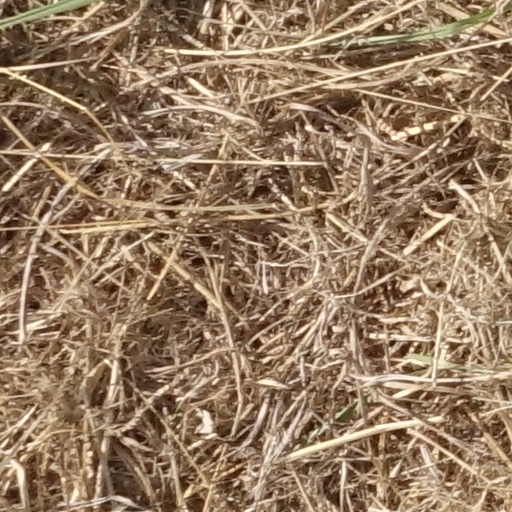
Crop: sorghum